IAR 80

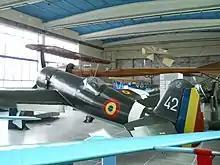
IAR 80 replica at the National Military Museum

The semi-monocoque tail was copied directly from the PZL P.24. The fuselage from the engine back to the cockpit was new, consisting of a welded steel tube frame covered with duralumin sheeting. The wings were mounted low and were of the same design as those used on the early IAR 24, which had competed with the PZL P.24.